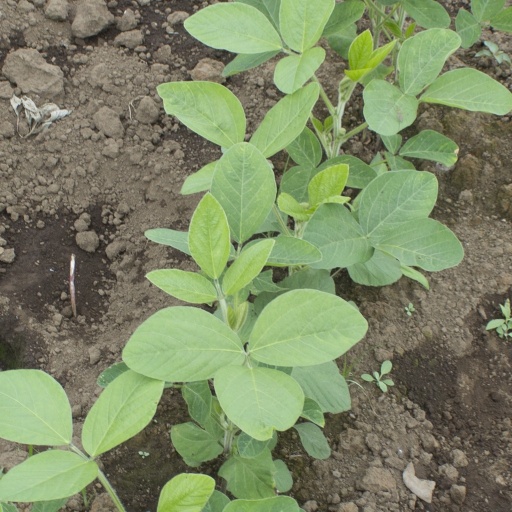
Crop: soybean